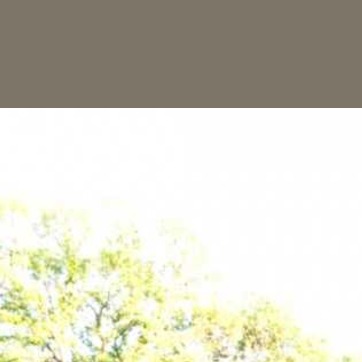
Material: sky